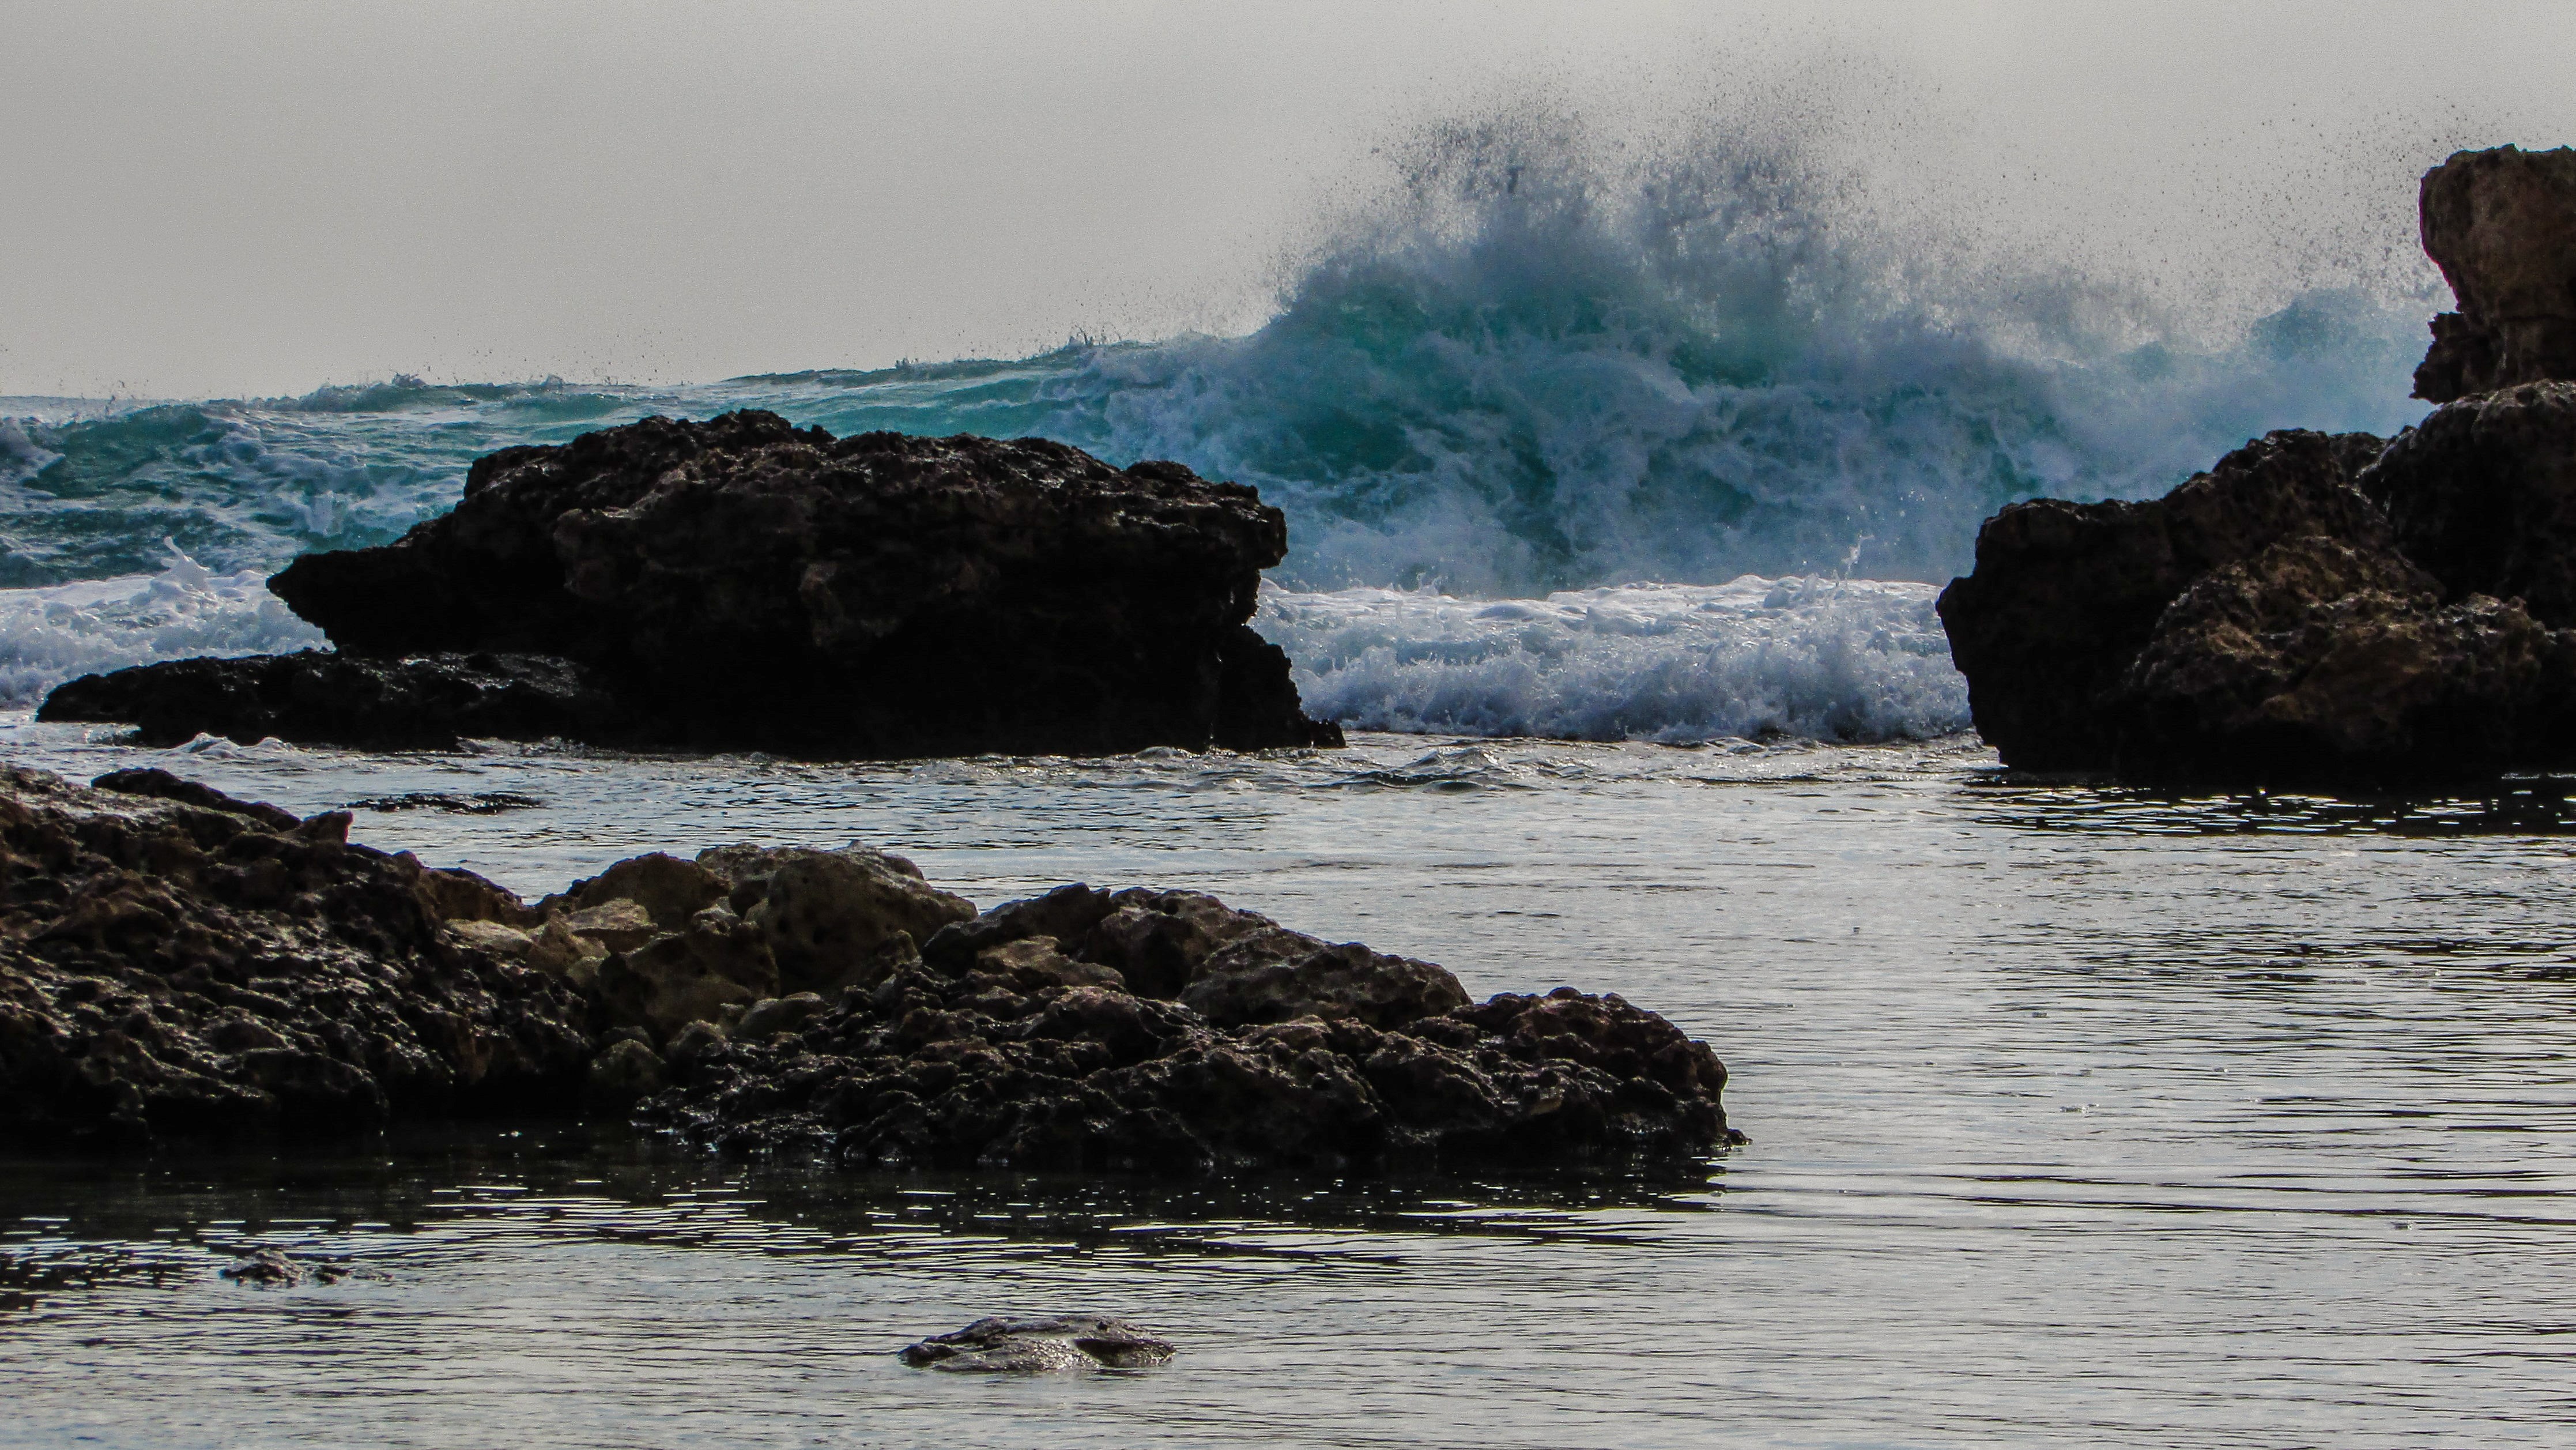
beach, sea, coast, water, nature, rock, ocean, shore, wave, cliff, foam, cove, spray, bay, terrain, material, body of water, energy, rocks, power, break, cyprus, cape, powerful, smashing, ayia napa, wind wave